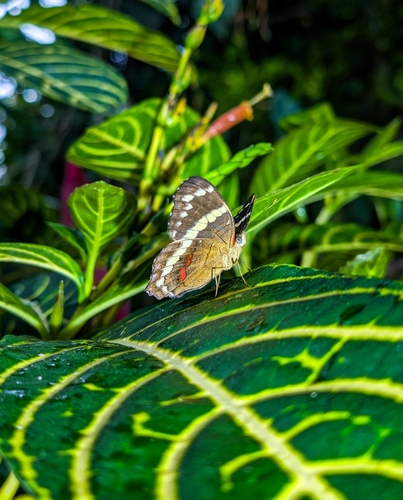
Scientific name: Anartia fatima
Common name: Banded peacock
Family: Nymphalidae
Order: Lepidoptera
Pollinator type: Primary pollinator
Habitat: Open areas and gardens
Geographic range: South America
Conservation status: Least Concern